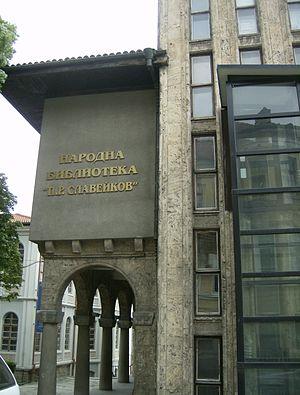
La bibliothèque de Veliko Tarnovo est une bibliothèque et une institution culturelle à Veliko Tarnovo, en Bulgarie.